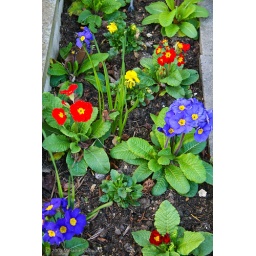
Little flower bed in front of our hotel. Cambridge, UK. 15Feb2008